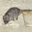
Label: shrew